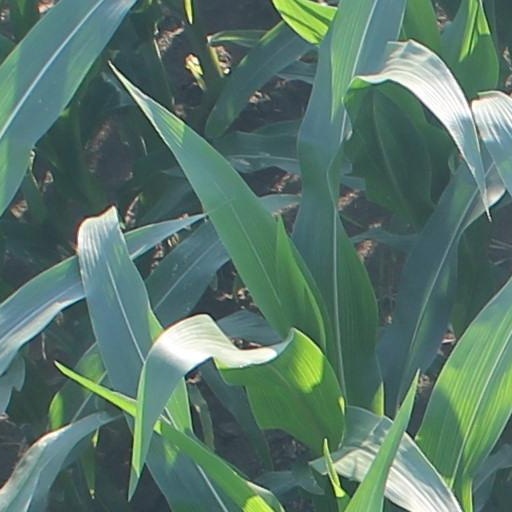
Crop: maize; corn